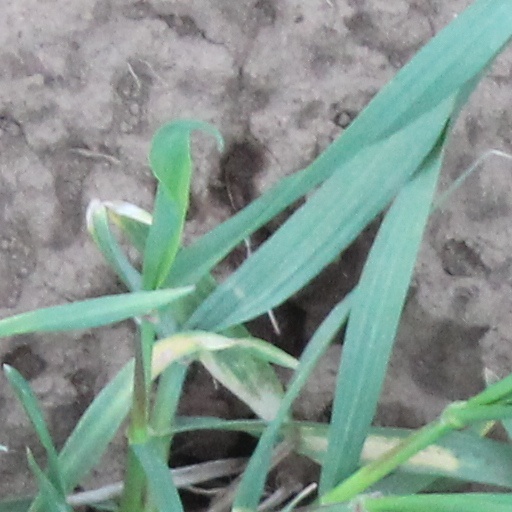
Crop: wheat